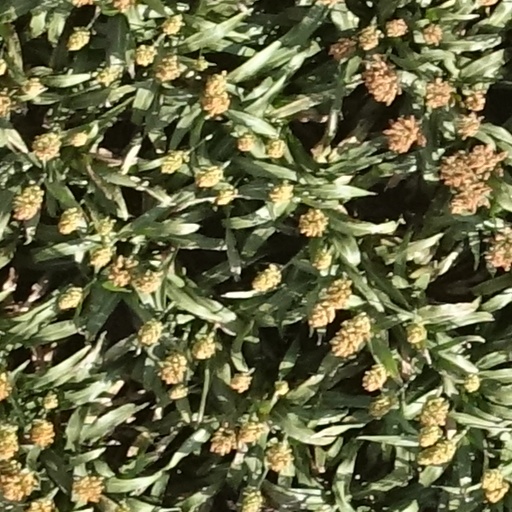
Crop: sorghum